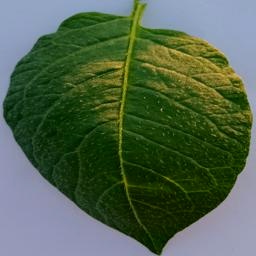
Etiqueta: Sana